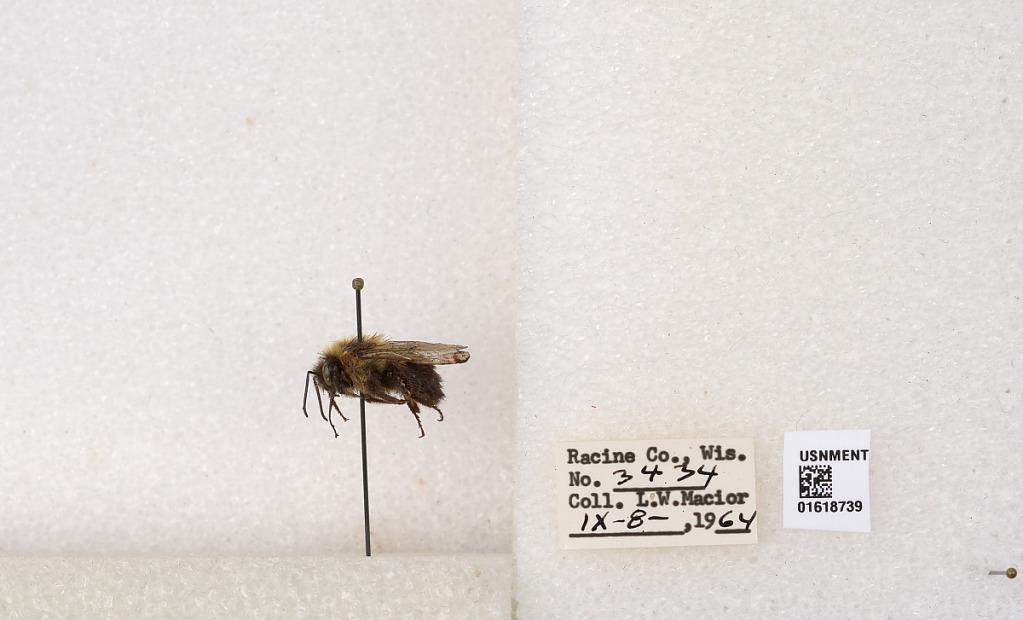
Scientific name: Bombus impatiens Cresson
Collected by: L. Macior
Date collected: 1964-9-8
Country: United States
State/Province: Wisconsin
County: Racine
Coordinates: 42.7299, -87.8123